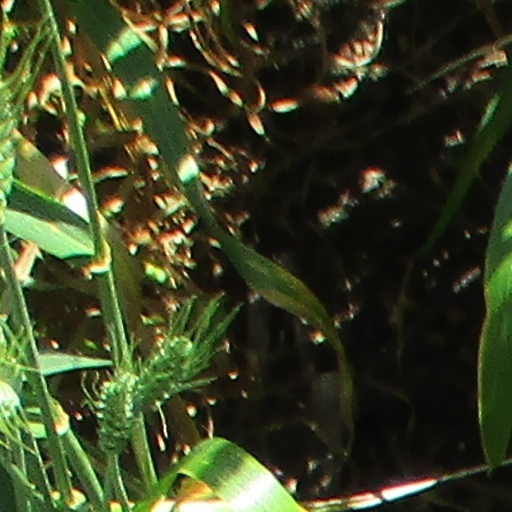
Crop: wheat